Operation Sandstone

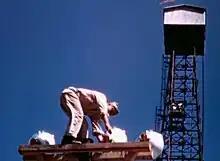
One of the three shot-towers used for the Sandstone-series of tests; unknown device.

Enjebi, Aomon, and Runit Islands were cleared of vegetation and graded level to make it easier to install the required instrumentation, and a causeway was built between Aomon and Bijire so the instrument cables could be run from the test tower on Aomon to the control station on Bijire. The detonations were ordered so that later test areas would suffer minimal fallout from the earlier shots. The Army component, Task Group 7.2, was responsible for construction work. It consisted of the 1220th Provisional Engineer Battalion, with the 1217th and 1218th Composite Service Platoons, the 18th Engineer Construction Company and 1219th Signal Service Platoon; Companies D and E of the 2nd Engineer Special Brigade's 532nd Engineer Boat and Shore Regiment; the 461st Transportation Amphibious Truck Company; 854th Transportation Port Company; 401st CIC Detachment; and the Naval Shore Base Detachment.